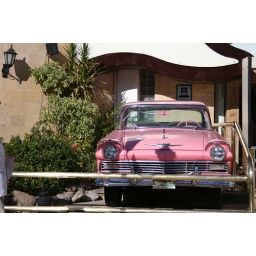
pink car near hard rock cafe, sharm el sheikh